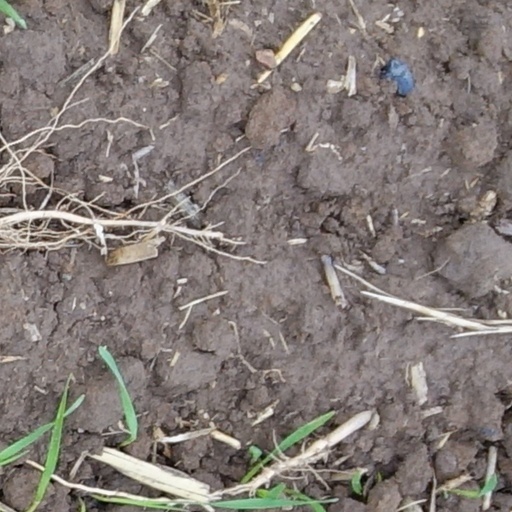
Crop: wheat